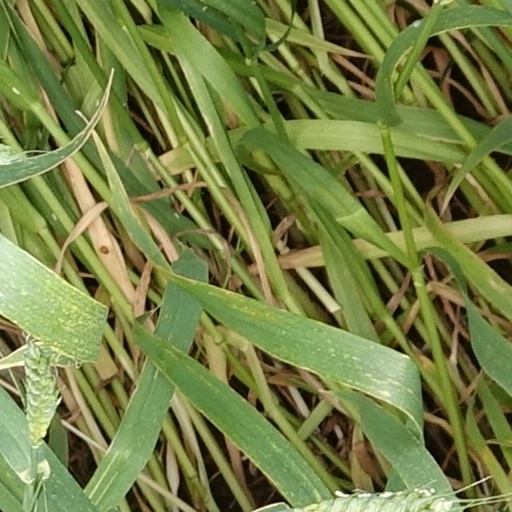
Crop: wheat